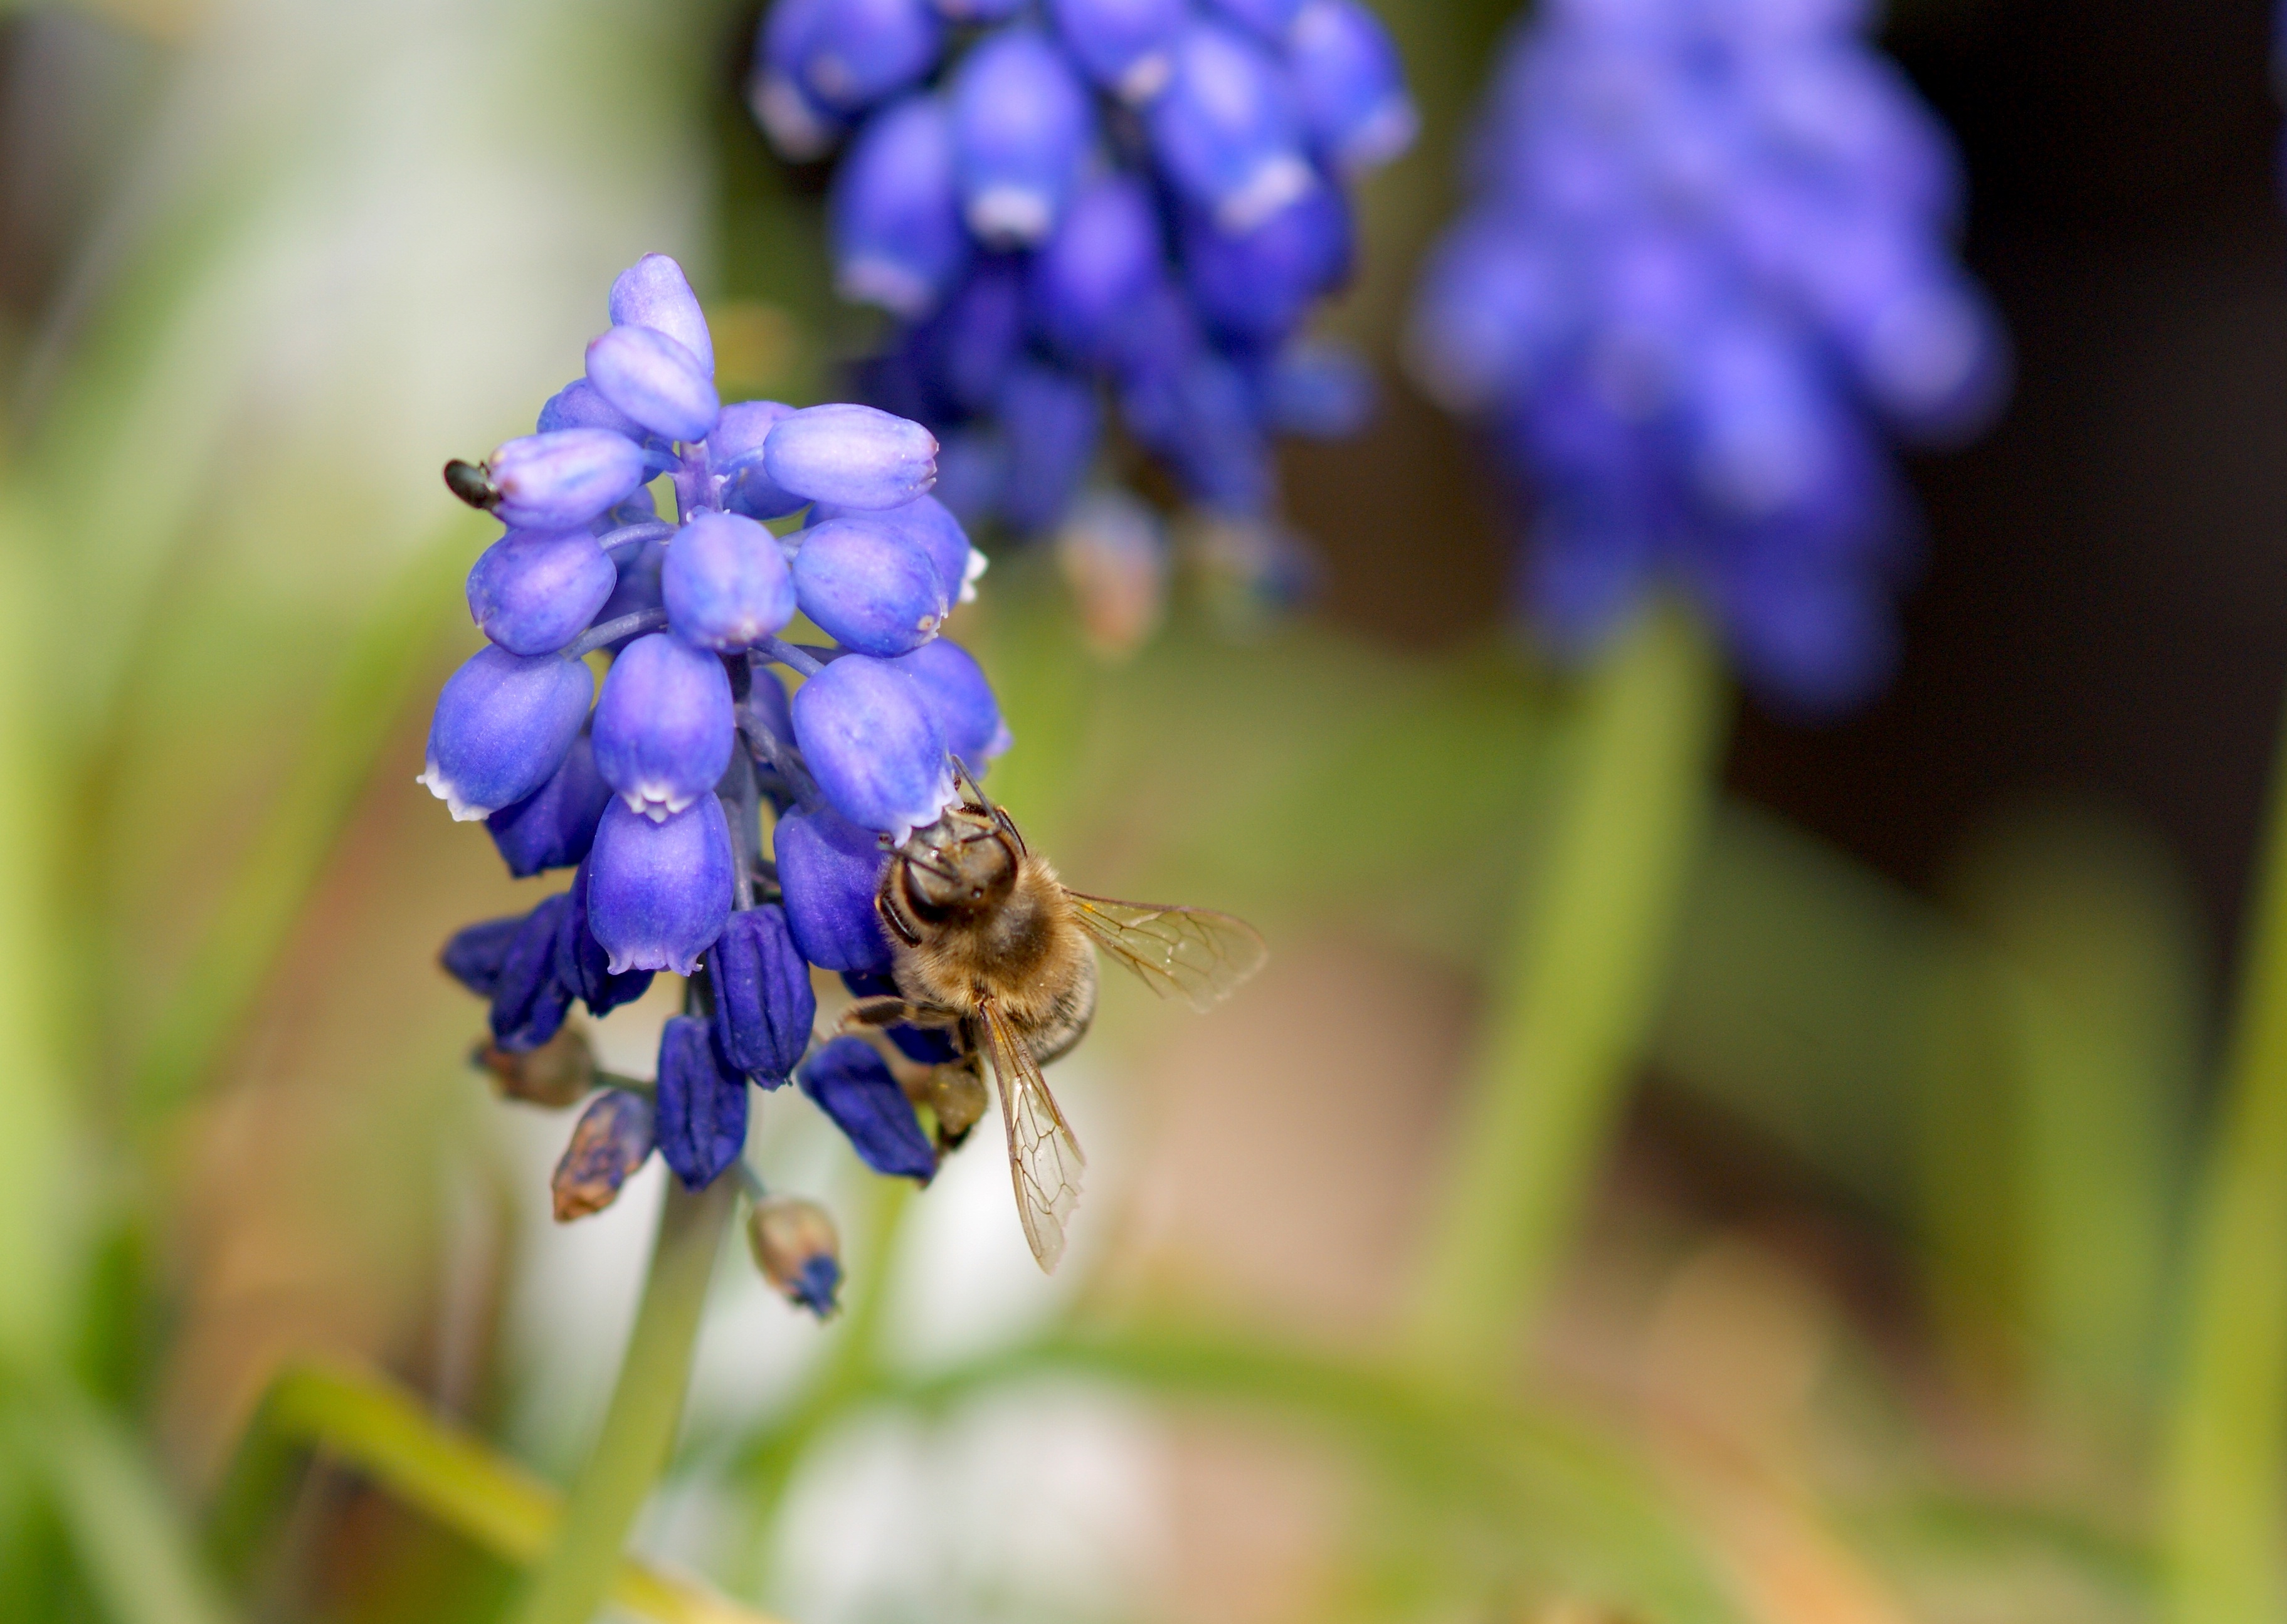
nature, blossom, plant, photography, flower, purple, bloom, pollen, food, spring, green, insect, botany, blue, garden, close, flora, fauna, invertebrate, sprinkle, wildflower, close up, violet, bee, nectar, macro photography, honey bee, membrane winged insect